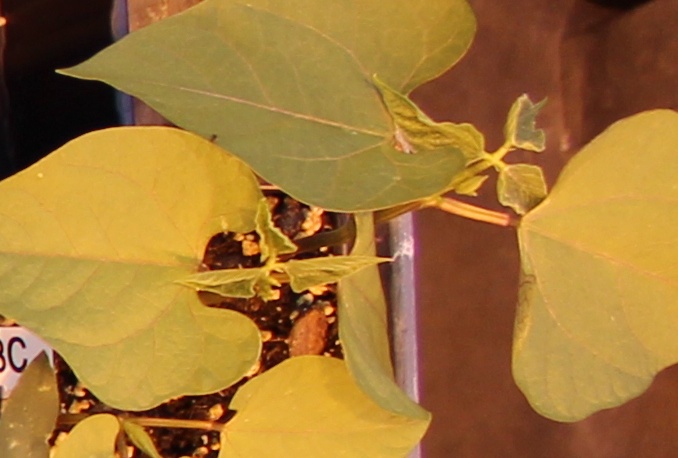
Label: Blackbean